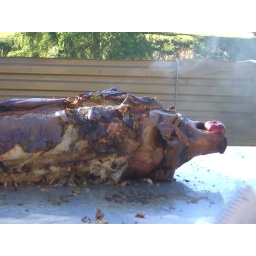
Of course the pig had to have an apple in the mouth for show! The cracklin was yummy!